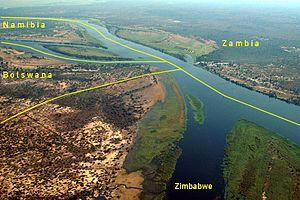
La frontière entre le Botswana et la Zambie est la frontière fluviale qui sépare ces deux pays d'Afrique australe. Avec environ 150 m de longueur, c'est la plus courte des frontières internationales.
La bande de Caprivi, en anglais Caprivi Strip, en allemand Caprivizipfel, anciennement Itenge, est un corridor long de 450 kilomètres et large de 30 kilomètres, situé en Namibie et partagé entre les régions du Zambezi dans sa totalité et de la partie orientale du Kavango East. Il fut nommé en l'honneur du chancelier allemand Leo von Caprivi.
Kazungula est une petite localité du sud-ouest de la Zambie, à la frontière botswanaise.
Kazungula est une ville du Botswana, située au nord-est du pays, à 2,5 km de la confluence du Zambèze qui marque la frontière avec la Zambie et du Kwando formant la frontière namibienne. Par ailleurs, la frontière zimbabwéenne est à moins de 4 km à l'est du centre-ville.
Le Kwando est une rivière de l’Angola, du Botswana, de Namibie et de Zambie au centre de l'Afrique australe, qui est appelée également Linyanti ou encore Chobe lorsqu'elle est dans la partie inférieure de son cours où elle marque la frontière entre le Botswana et la Namibie, avant qu'elle ne se jette dans le Zambèze.
En géographie, un quadripoint est un point géographique où se rencontrent quatre entités administratives de même niveau, distinctes. Si cinq entités se rencontrent, on parle de quintipoint ; pour six entités, ce sera un hexapoint, pour sept entités : un heptapoint, etc.